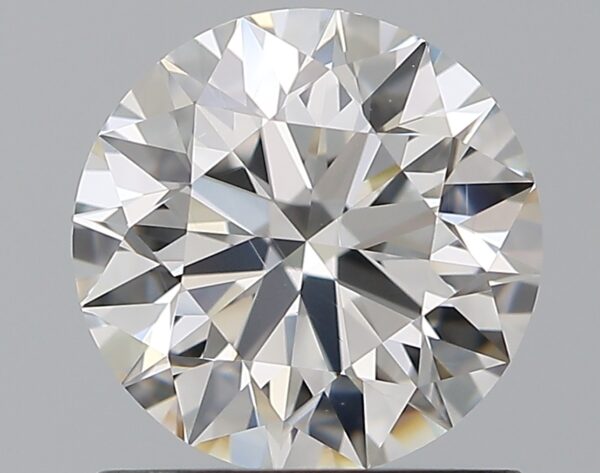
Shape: round
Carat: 1.07
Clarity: VVS1
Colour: E
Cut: EX
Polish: EX
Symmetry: EX
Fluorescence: ST
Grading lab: GIA
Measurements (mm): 6.51 x 6.55 x 4.08